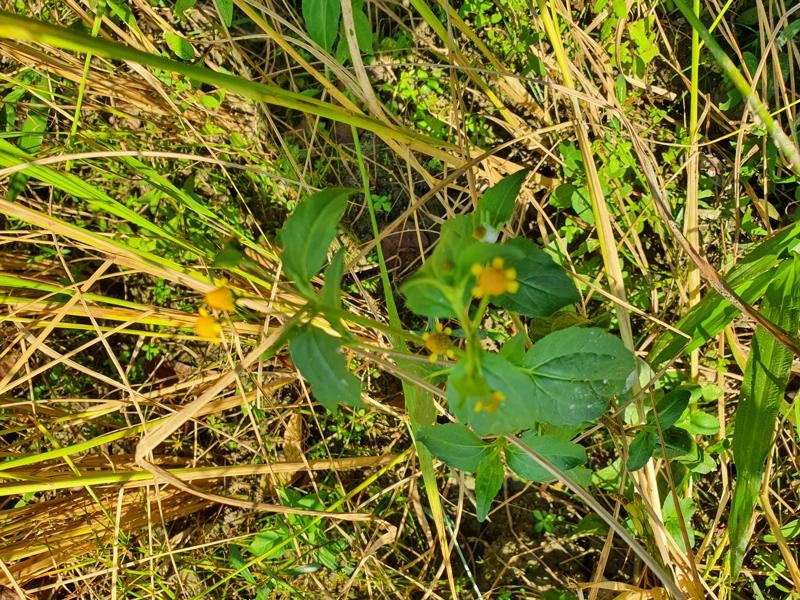
Weed species: Synedrella nodiflora